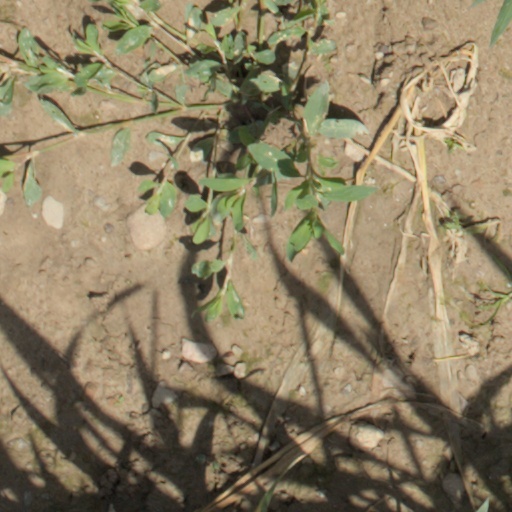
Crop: wheat